South Asian Canadians in the Greater Toronto Area

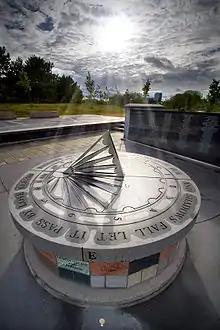
Air India Flight 182 memorial in Toronto

As of 2011 the main areas of Indo-Canadian settlement are Scarborough and Etobicoke in Toronto and the cities of Brampton, Markham, and Mississauga. Brampton has the nicknames "Bramladesh," "Brown Town,", "pind Brampton", and "Singhdale" due to its large South Asian community.